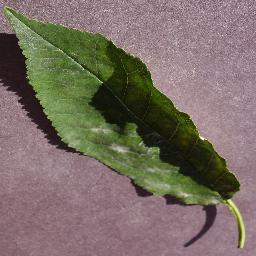
Label: Cherry___Powdery_mildew